If Found...

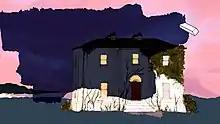
Scene of the abandoned house, with the image half-erased to show a nighttime view of the house beneath

The science fiction chapters of the story follow Doctor Cassiopeia as she journeys towards Planet X, only to discover a black hole that is rapidly expanding and will soon destroy the Earth. Cassiopeia investigates the black hole to try to find a way to stop it, assisted by occasional messages from an unknown source who names himself "Control". Cassiopeia discovers that the black hole is creating wormholes that she can use to jump to Earth ahead of the black hole, while Control finds that the black hole was created due to an image in the future sending a signal back in time. Control reveals his name to be McHugh, and tells her that when she makes it to Earth, they will have less than a day to make it to Ireland where the image sends the signal.